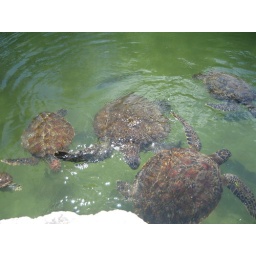
A turtle sanctuary in a natural salt water lagoon next to Nungwi beach.